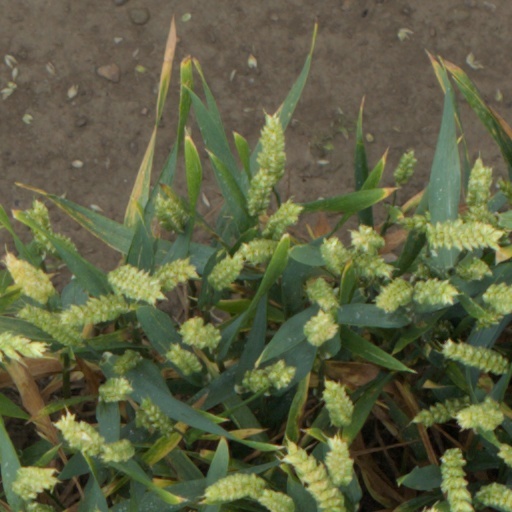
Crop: wheat